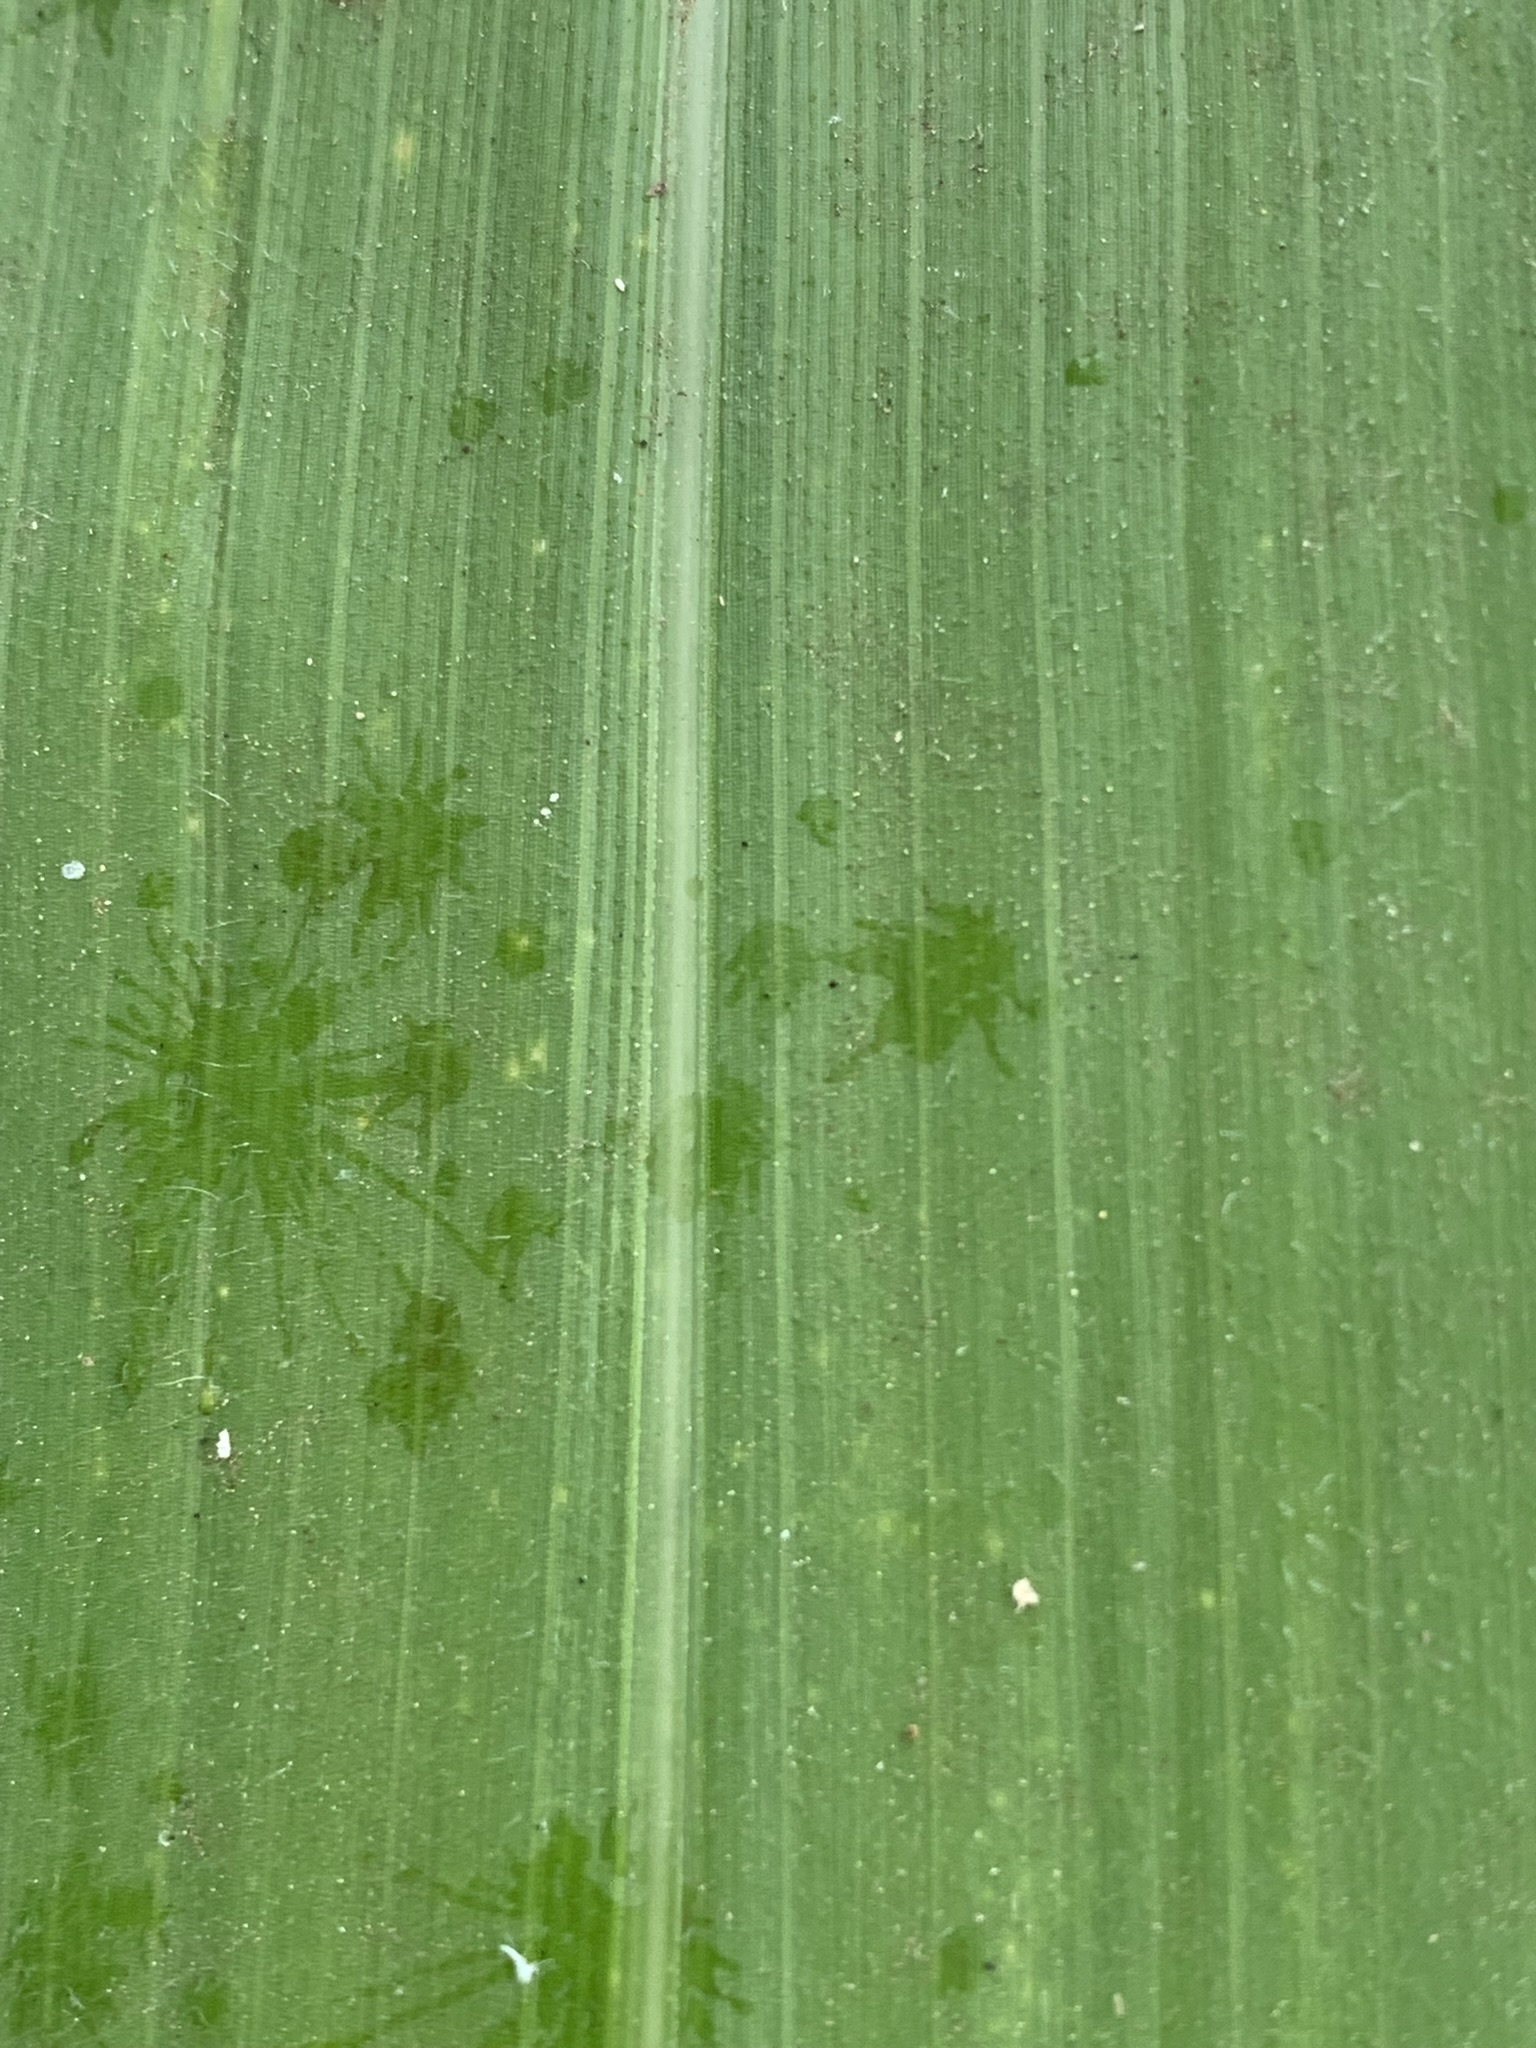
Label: Healthy